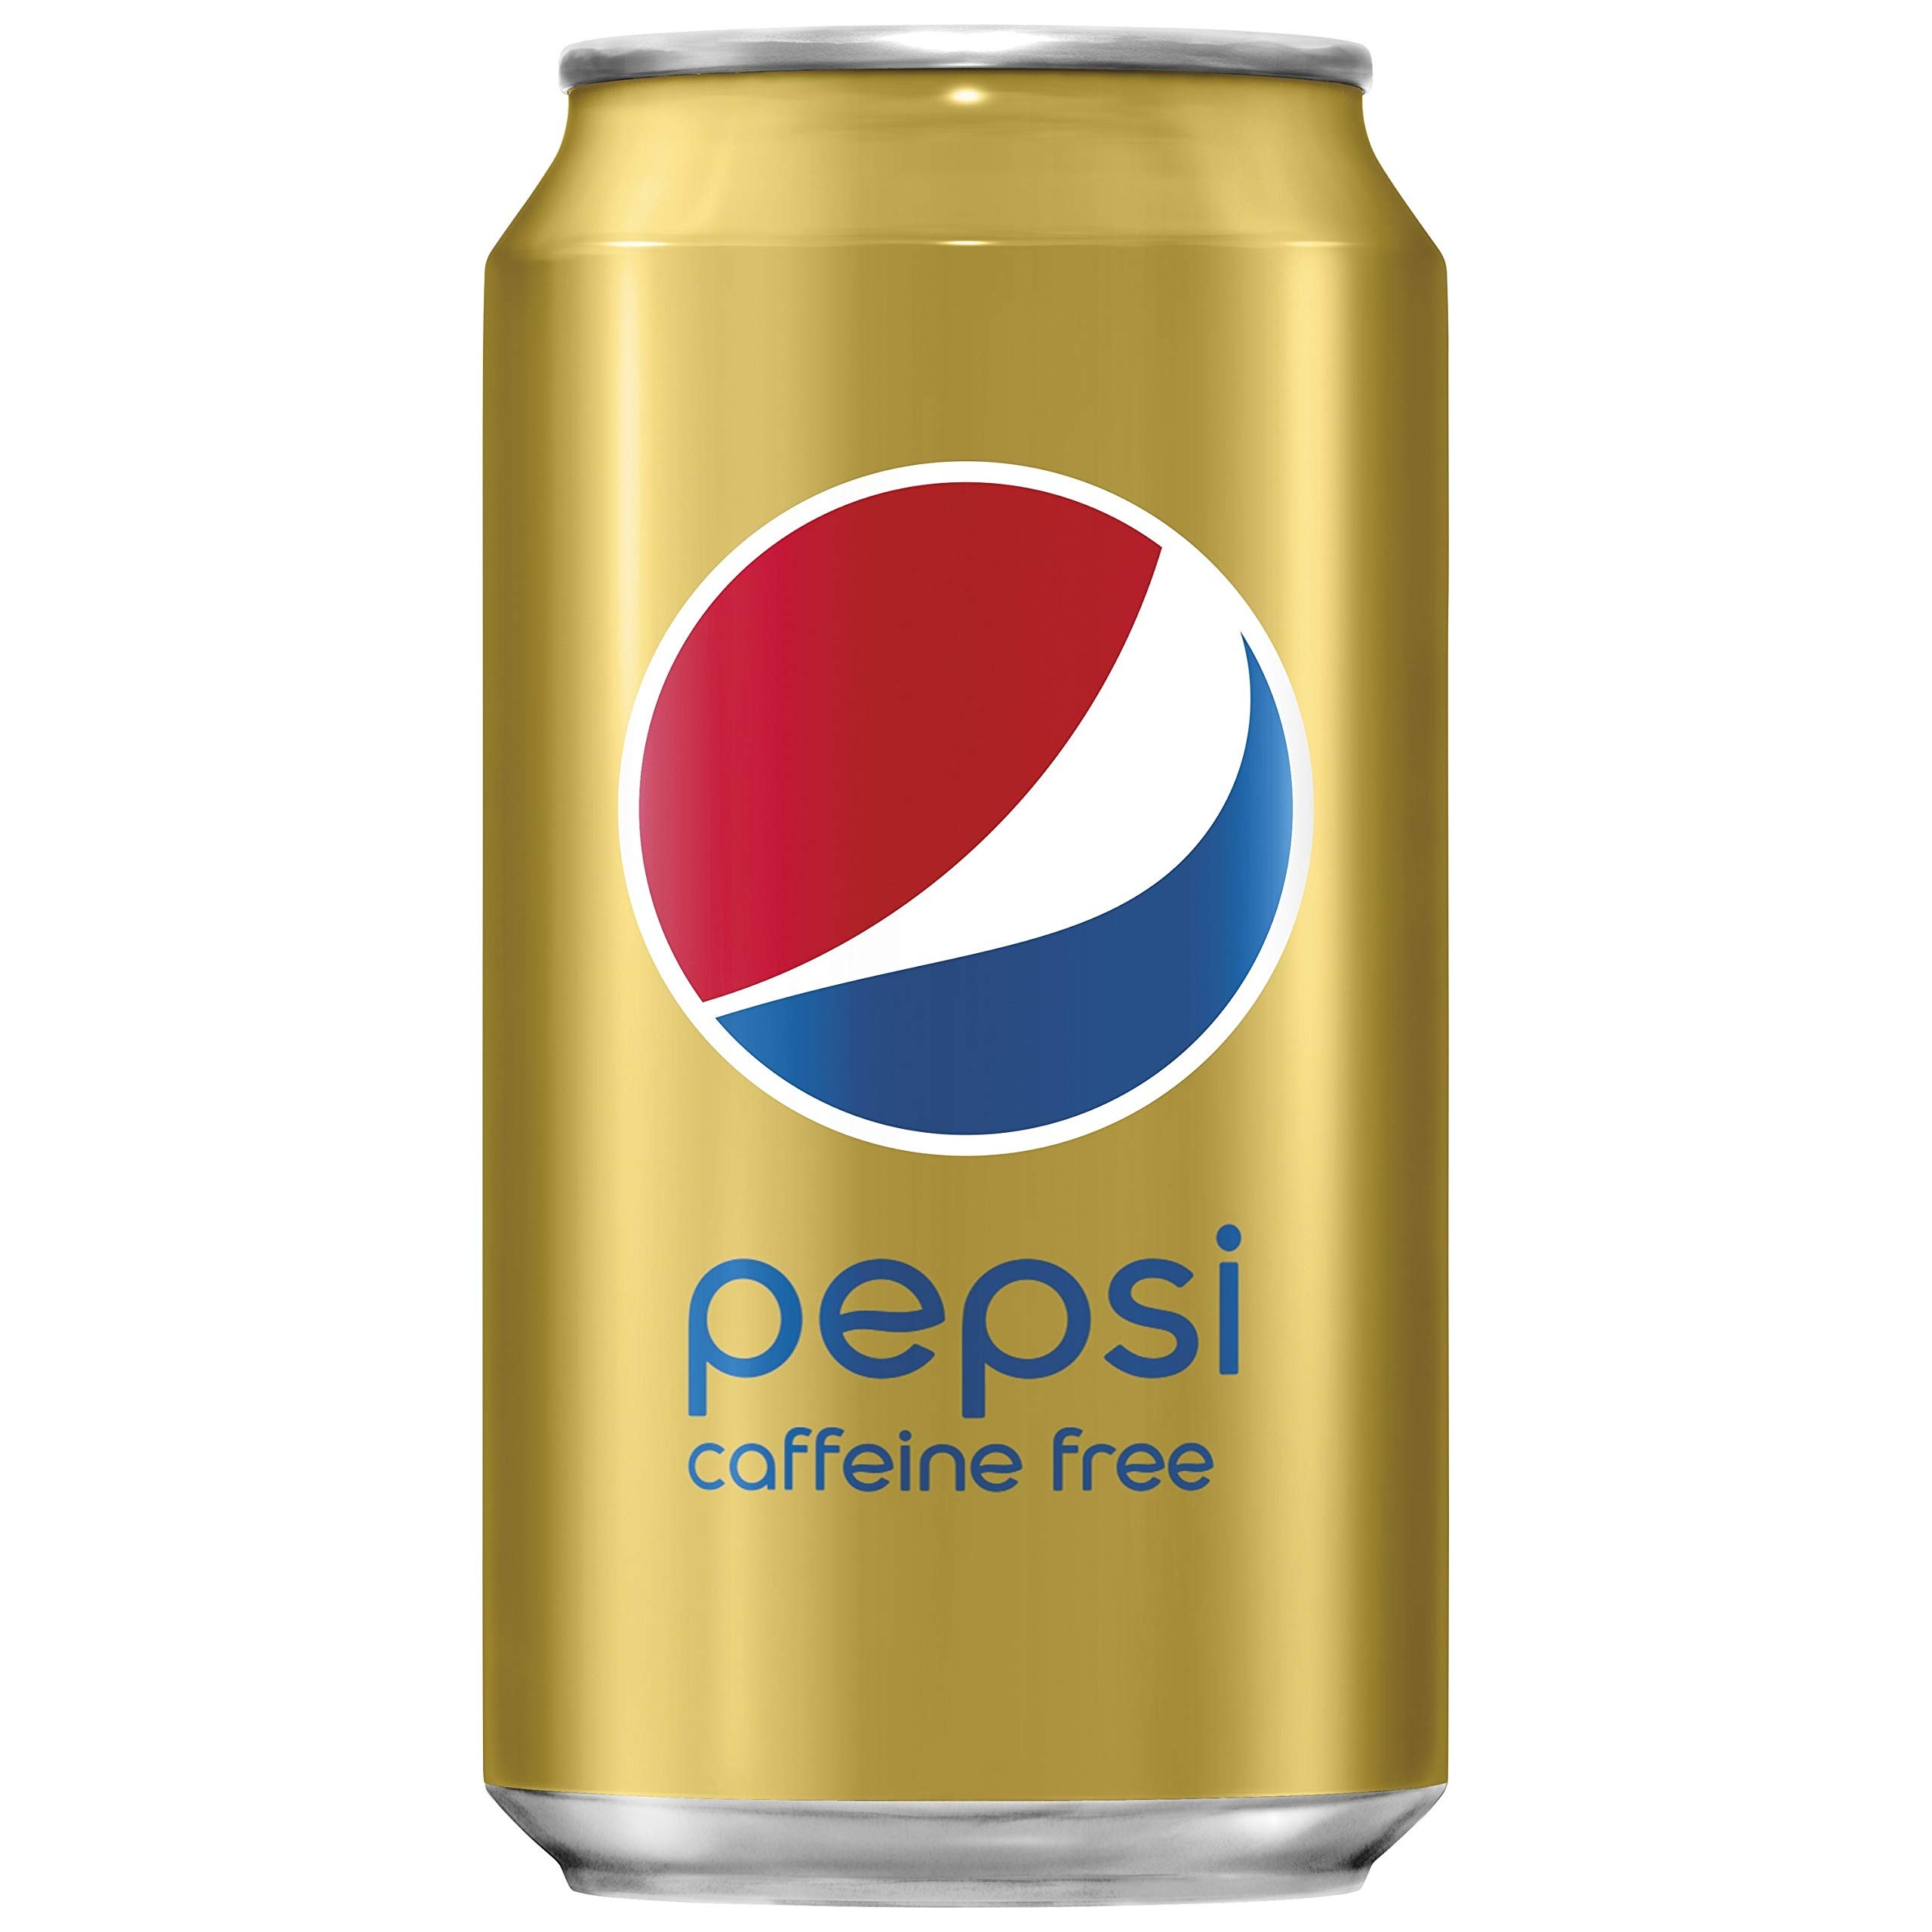
Item Name: Pepsi Caffeine Free Cans, 12 Count, 12 fl oz Cans
Bullet Point 1: Same sparkling Pepsi taste you love with zero caffeine
Bullet Point 2: Perfect pack to bring as a party refreshment
Bullet Point 3: Pack of 12, 12 oz cans
Value: 144.0
Unit: fl oz

Price: 6.98